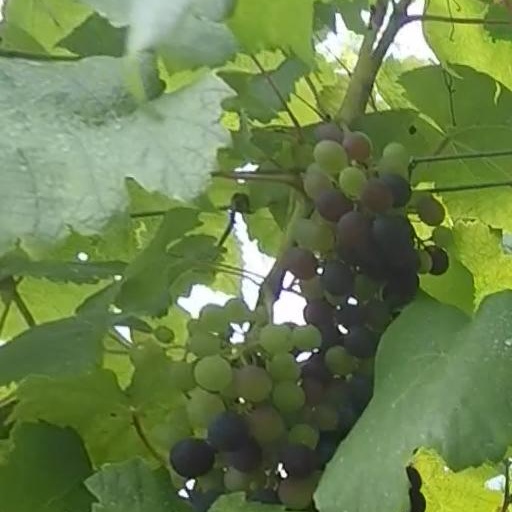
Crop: grape